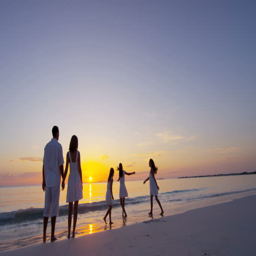
caucasian family walking on a tropical beach